2000s in music

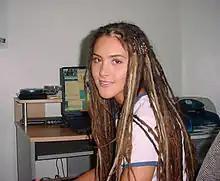
Lynda Thomas released successful rock singles in 2000 and 2001.

1980s female pop stars Madonna and Kylie Minogue enjoyed a large presence on the European music scene, both having numerous hits in the 2000s including "Music", "Hollywood", "Hung Up", and "Celebration" for Madonna, and "Spinning Around", "Can't Get You Out of My Head", "Slow", and "In My Arms" for Kylie. Britney Spears retained a huge impact throughout the continent and was one of the most successful artists of the decade in that region.